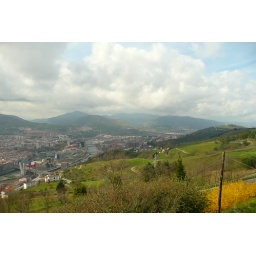
The ocean is just over the mountain to the right